Answer in natural language. Consider the 3D positions of the objects in the scene and not just the 2D positions in the image. Is the centerpoint of  Television at a higher height than brown colour side table? Choose between the following options: no or yes
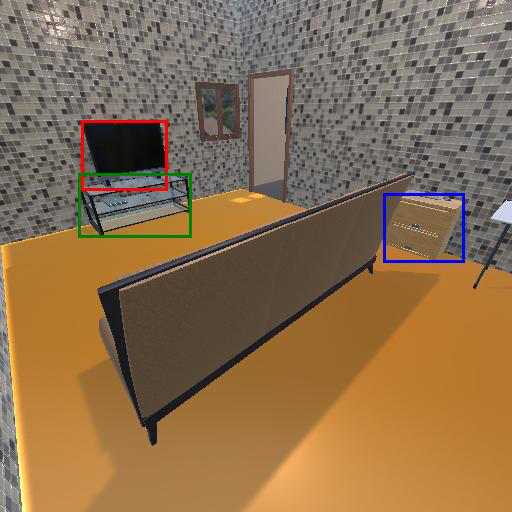
<answer>yes</answer>